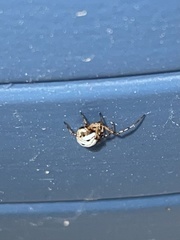
Species: Lactrodectus_hesperus